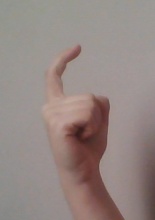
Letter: ra